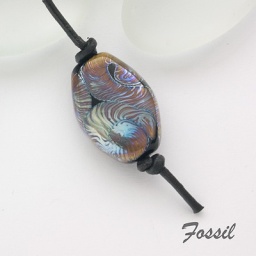
One flattened focal bead, 22mm long in black glass with silvered glass twisty.